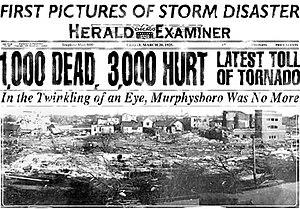
La tornade des trois États du mercredi 18 mars 1925, est la tornade la plus meurtrière de l'histoire des États-Unis. Elle est la plus exceptionnelle d'une éruption de tornades comptant au moins douze tornades importantes et ayant sévi à travers une grande partie du Midwest et du Sud des États-Unis. À elle seule, cette tornade a causé 695 morts, plus de deux fois le nombre de la deuxième plus meurtrière qui eut lieu en 1840.